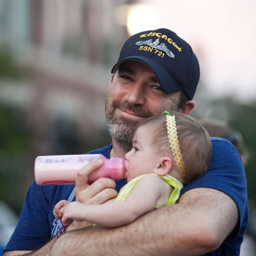
person feeds his daughter and fireworks show .